Samuel Austin Allibone

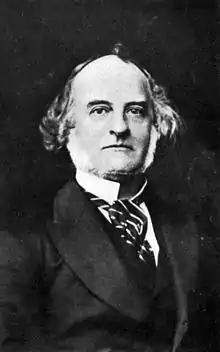
Allibone in 1876

Samuel Austin Allibone (April 17, 1816 – September 2, 1889) was an American author, editor, and bibliographer.